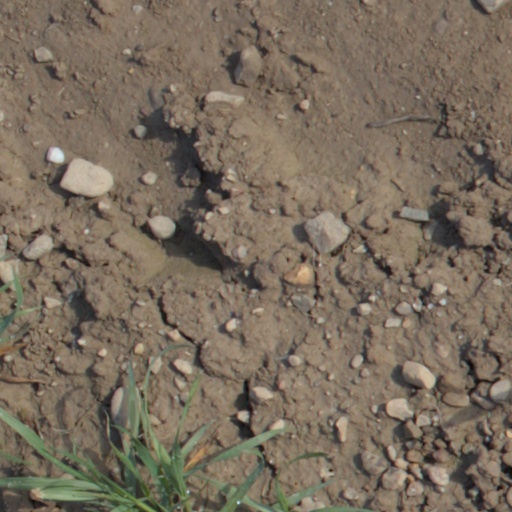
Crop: wheat